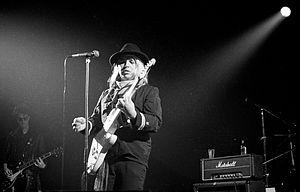
The Gun Club est un groupe de punk blues américain, originaire de Los Angeles. Il est actif du début des années 1980 jusqu'en 1996, année du décès de Jeffrey Lee Pierce, son chanteur et leader.
Jeffrey Lee Pierce est un musicien américain né le 27 juin 1958 et mort le 31 mars 1996. Il est surtout connu pour avoir été la figure principale du Gun Club. Il fut un des membres fondateurs des Red Lights avant de former le Gun Club, et réalisa plusieurs albums en solo.